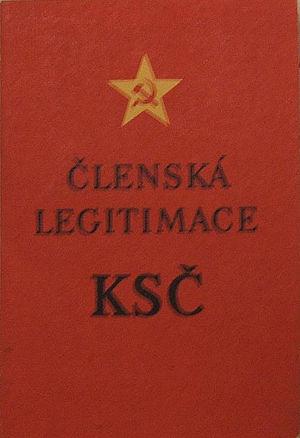
Le Parti communiste tchécoslovaque était un parti politique tchécoslovaque membre de l'Internationale communiste, puis du Kominform. Sa politique était calquée sur le modèle soviétique incluant même l'oppression physique de ses adversaires puis opposants. Ce parti régnait, de manière quasi absolue, sur la Tchécoslovaquie communiste de 1948 à 1989.